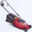
Label: lawn_mower